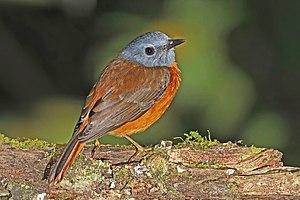
Les monticoles sont des passereaux de taille moyenne, généralement insectivores ou omnivores, appartenant au genre Monticola.